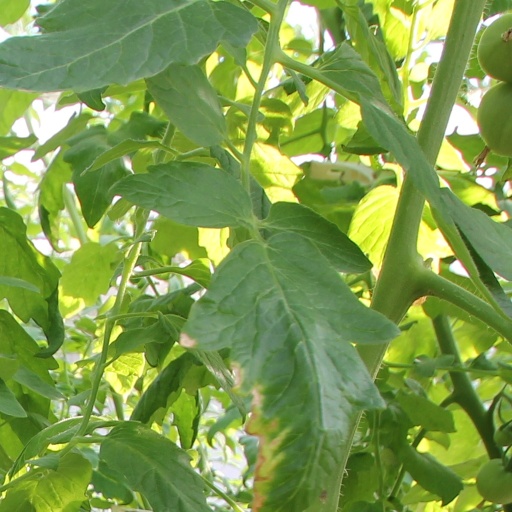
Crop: tomato